Tributum soli

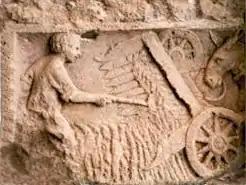
Ancient Roman farmer, the "Tributum Soli" was an agricultural tax

The Tributum soli was a direct ancient Roman tax on agricultural land and possibly the equipment used to cultivate the land. The size of tax was determined based on the size and quality of the land, and the land was assessed using a census. Greek cities during the Roman Empire would appoint magistrates, usually called "dekaprotoi". During the Roman Empire the "Tributum soli" was split into two taxes, the "stipendium" and the "Tributum soli". The difference between the two was that the stipendium was used in senatorial provinces, while the "Tributum" was used in imperial provinces. In some areas it was a fixed sum paid in currency. It was paid in kind and collected by the publicani in other provinces.